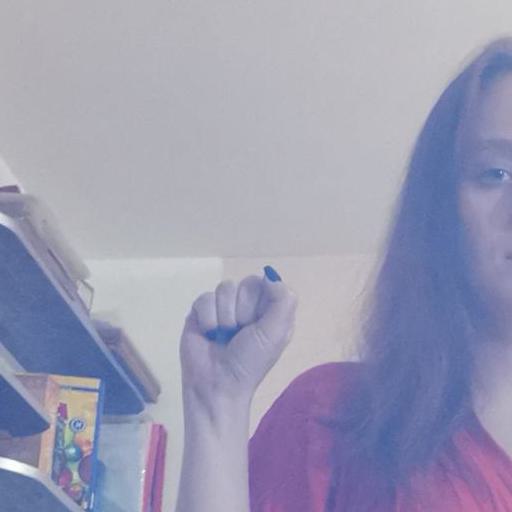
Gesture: fist